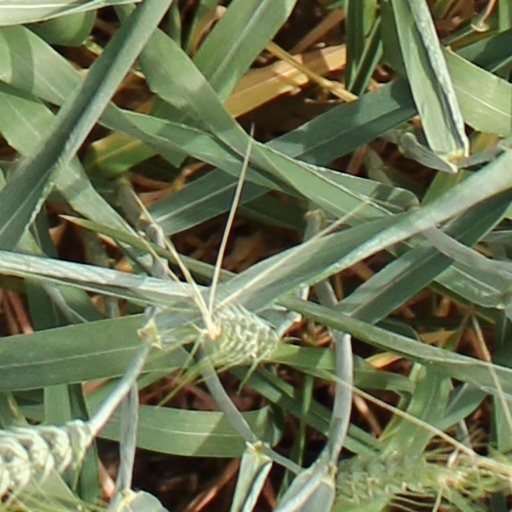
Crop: wheat